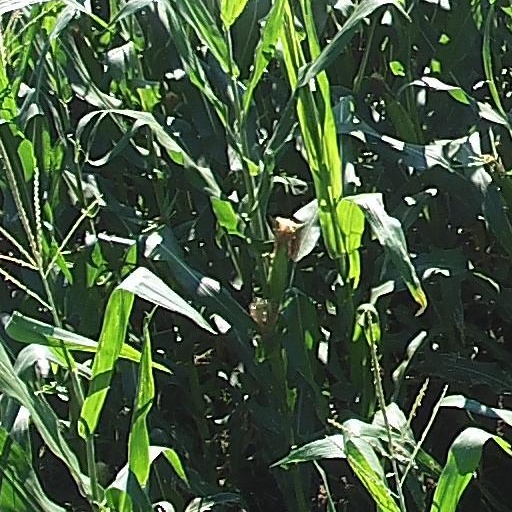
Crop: maize; corn